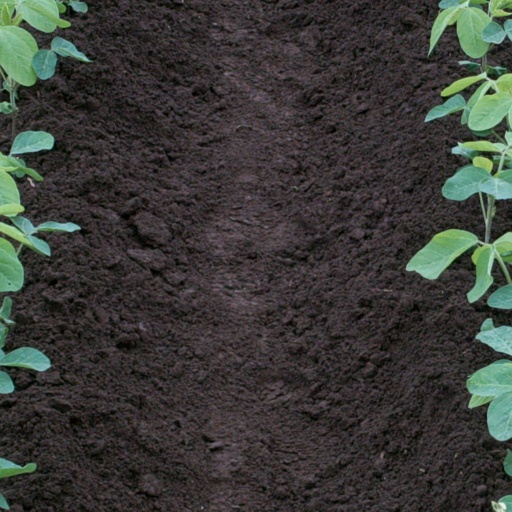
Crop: soybean